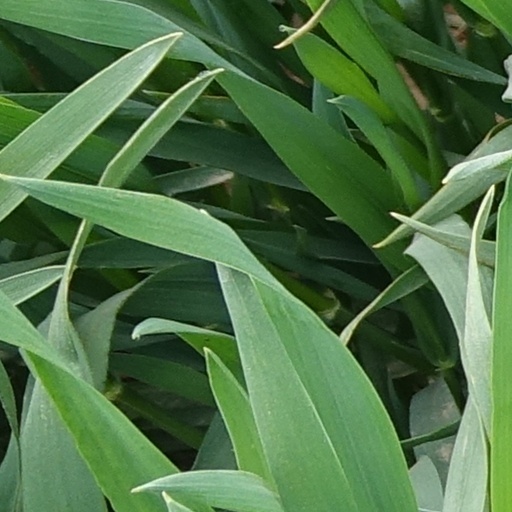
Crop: wheat